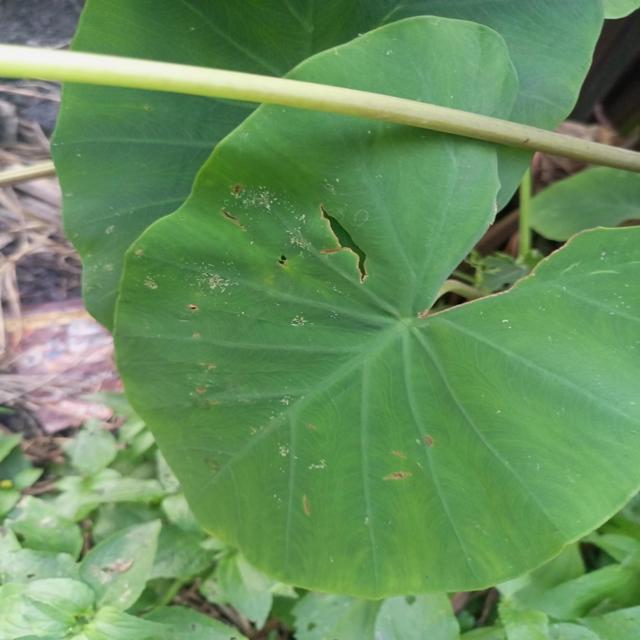
Label: Early_Blight